Nāga

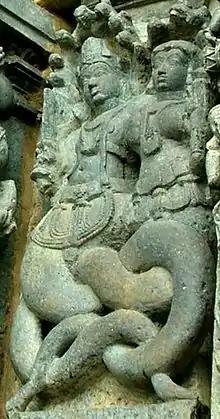
A nāga couple, featured as a Hoysala relief

In various Asian religious traditions, the Nāgas are a divine, or semi-divine, race of half-human, half-serpent beings that reside in the netherworld (Patala), and can occasionally take human or part-human form, or are so depicted in art. Furthermore, nāgas are also known as dragons and water spirits. A female nāga is called a Nagin, or a Nagini. According to legend, they are the children of the sage Kashyapa and Kadru. Rituals devoted to these supernatural beings have been taking place throughout South Asia for at least 2,000 years. They are principally depicted in three forms: as entirely human with snakes on the heads and necks, as common serpents, or as half-human, half-snake beings in Hinduism and Buddhism.